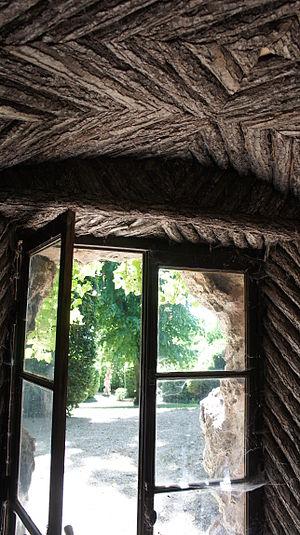
Vue du Jardin du vicomte de Bona-Dona.
Rendez-vous aux jardins est une manifestation française annuelle organisée par le ministère de la Culture et de la Communication et le Comité des parcs et jardins sur le thème des jardins depuis 2003. Elle se déroule le premier week-end de juin.
Un jardin est un lieu durablement et hypothétiquement aménagé où l'on cultive de façon ordonnée des plantes domestiquées ou sélectionnées. Il est le produit de la technique du jardinage et, comme elle, il remonte au moins à l'Antiquité. Les différentes cultures humaines dans le monde, au fil des époques, ont inventé de nombreux types et styles de jardins. Lieux d'agrément, de repos, de rêverie solitaire ou partagée, les jardins ont aussi été revêtus dès l'Antiquité d'une valeur symbolique. Ils apparaissent dans les mythologies et les religions, et ils ont été fréquemment évoqués dans les arts.